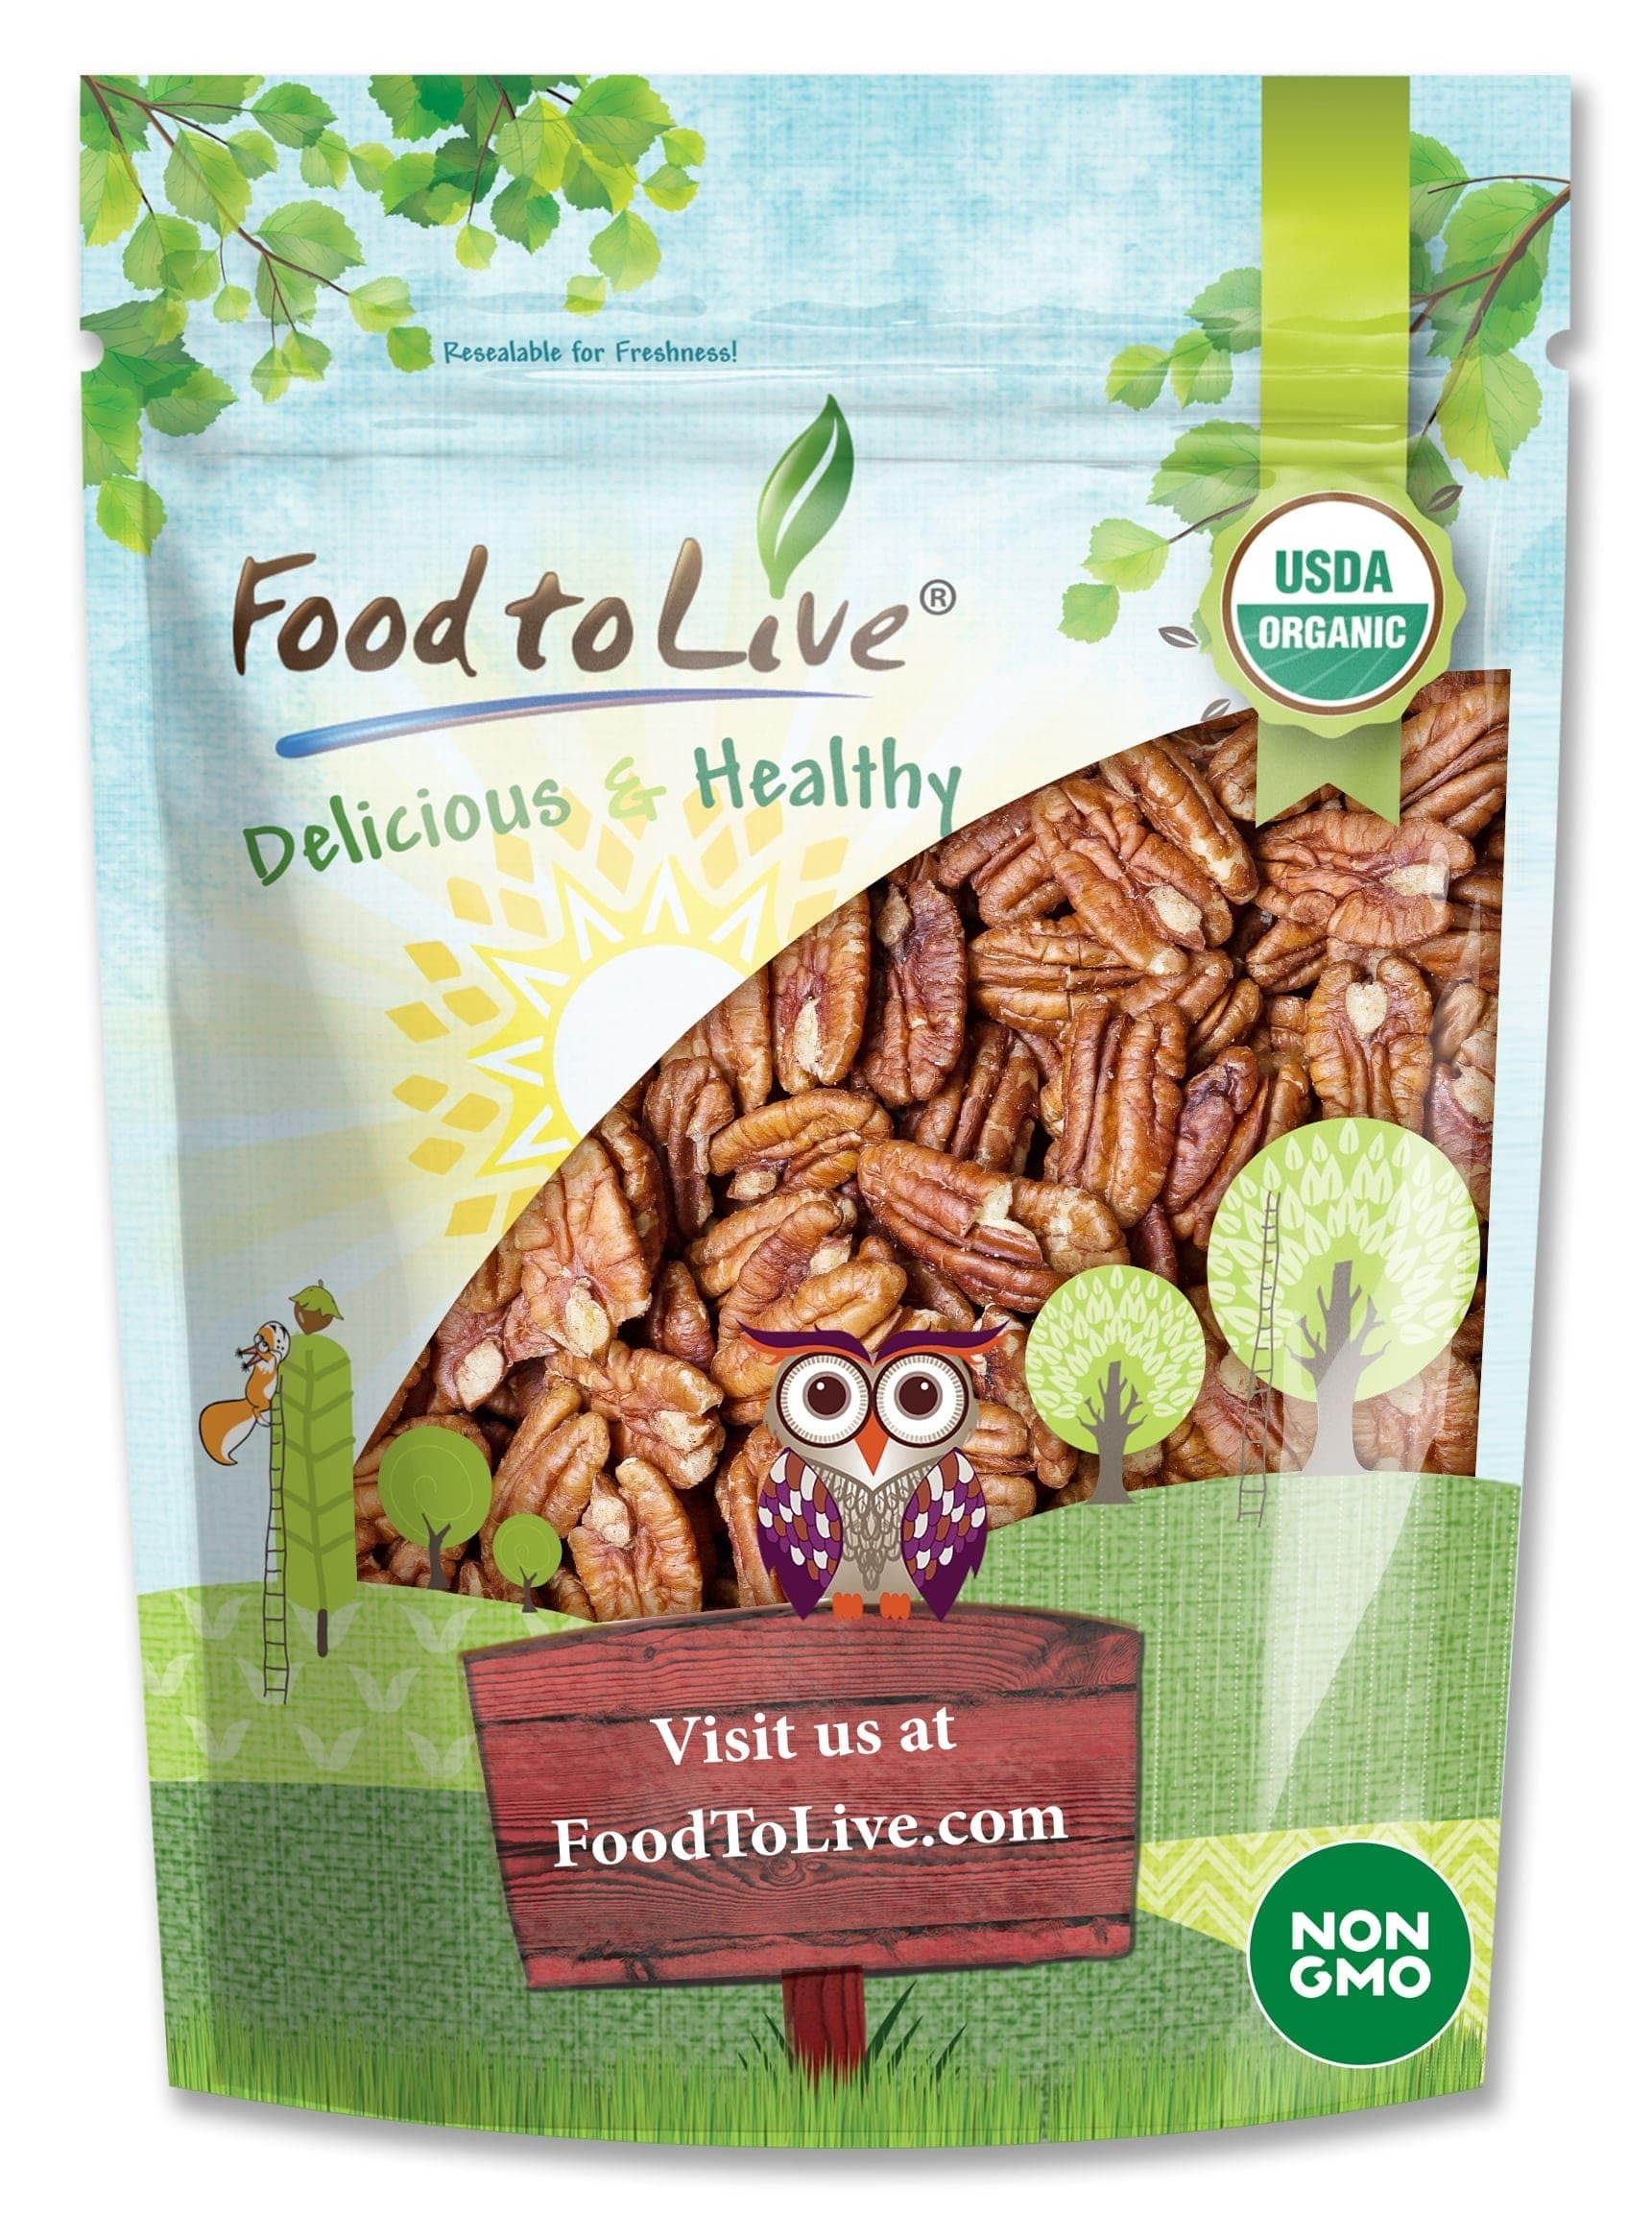
Item Name: Food to Live Organic Pecan Halves, 1.5 Pounds – Non-GMO, Kosher, Raw Pecan Nuts, Unsalted, Vegan, Kosher, Shelled, Sirtfood, Bulk. Good source of Calcium, and Zinc. Great for Pecan Pie, Salads, Mixes
Bullet Point 1: ✔️Halves & Pieces
Bullet Point 2: ✔️Raw Nuts, Unsalted, Shelled
Bullet Point 3: ✔️Organic, Non-GMO, Premium Quality, Large Size and Delicious
Bullet Point 4: ✔️Our raw pecans are fresh and large size pecan halves and pieces. They have a crisp, buttery texture and a mildly sweet and nutty taste
Bullet Point 5: ✔️They also go great with ice cream, candy, cakes and of course pecan pies
Product Description: Pecans have a crisp, buttery texture and a mildly sweet and nutty taste. Enjoy them as a healthy snack. They also go great with ice cream, candy, cakes and of course pecan pies. Organic raw pecans contain no additives or preservatives and are grown without pesticides.
Value: 24.0
Unit: Ounce

Price: 21.5